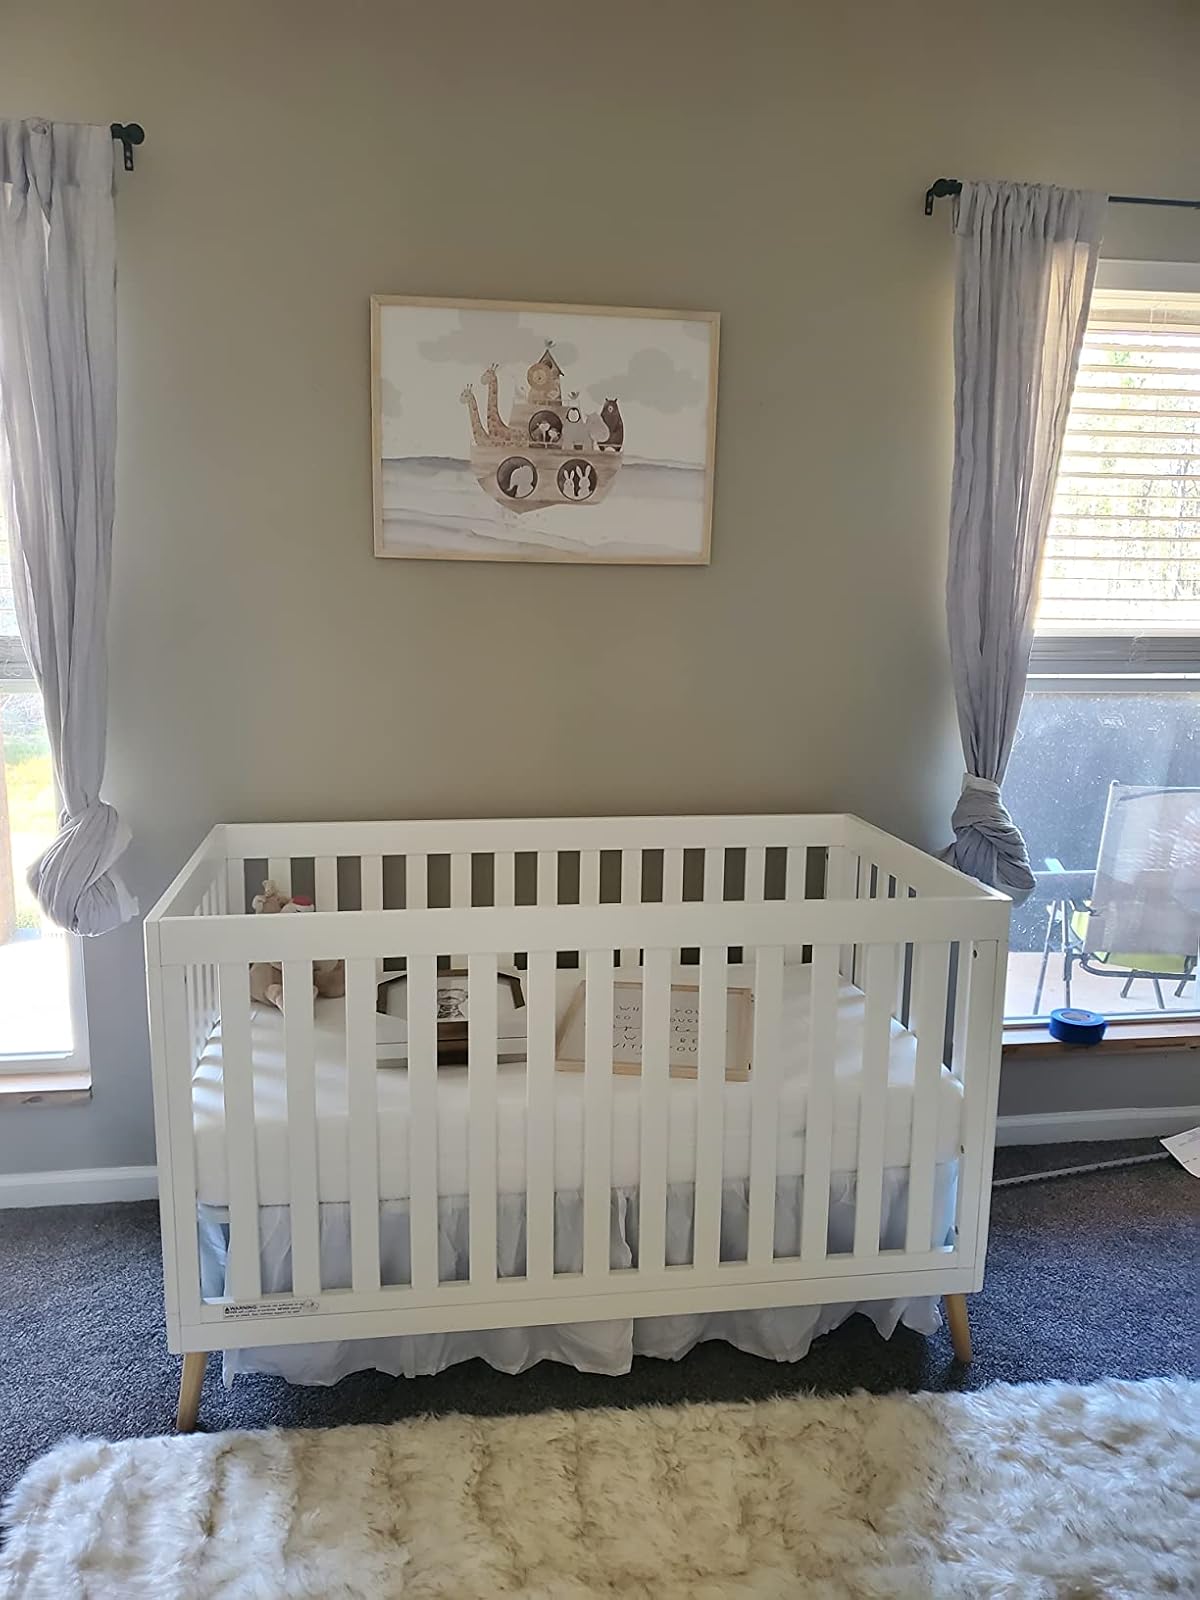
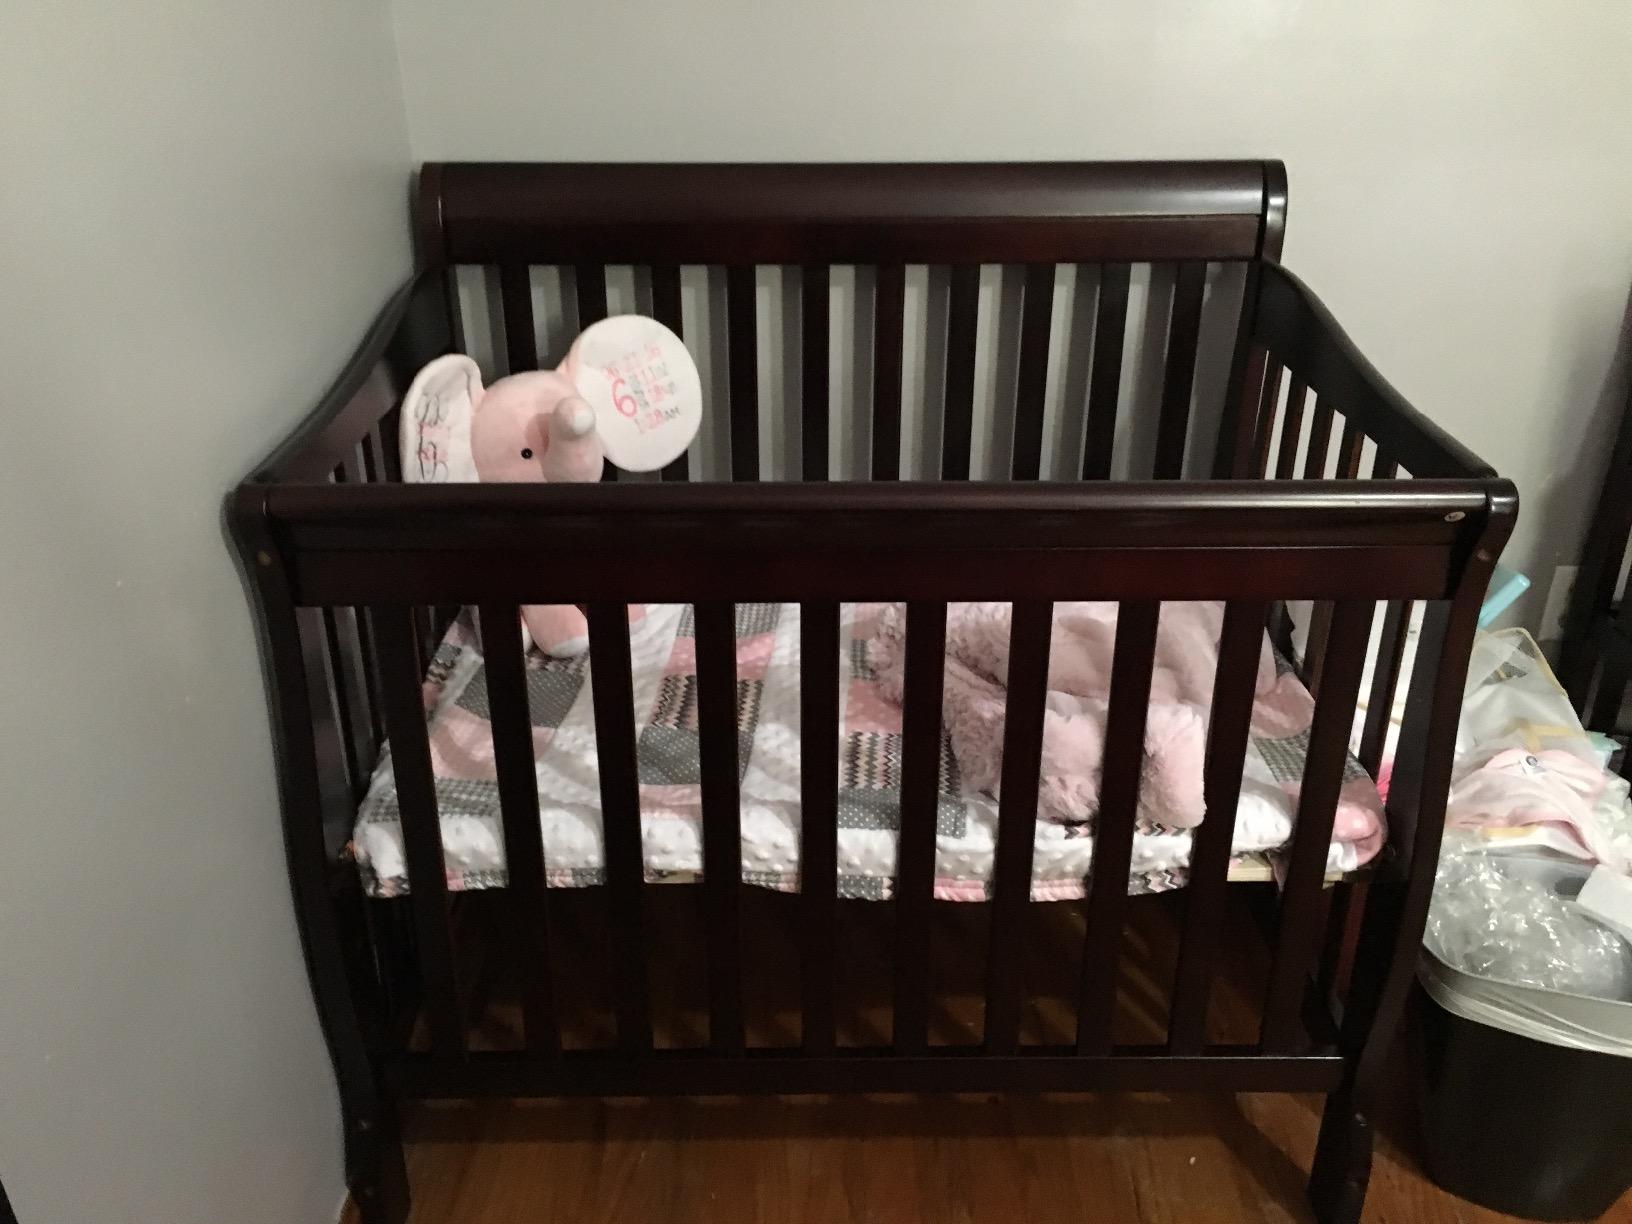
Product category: products_crib
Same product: no